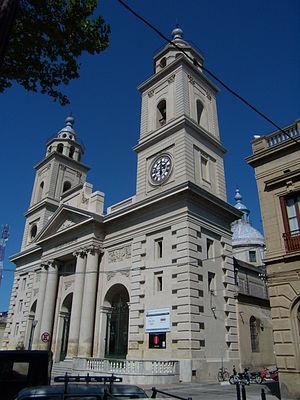
San José de Mayo est une ville de l'Uruguay et la capitale du département de San José. Elle est située à 77 km au nord-ouest de Montevideo. Sa population s'élevait à 36 339 habitants en 2004.